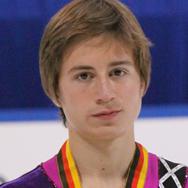
Age: 15